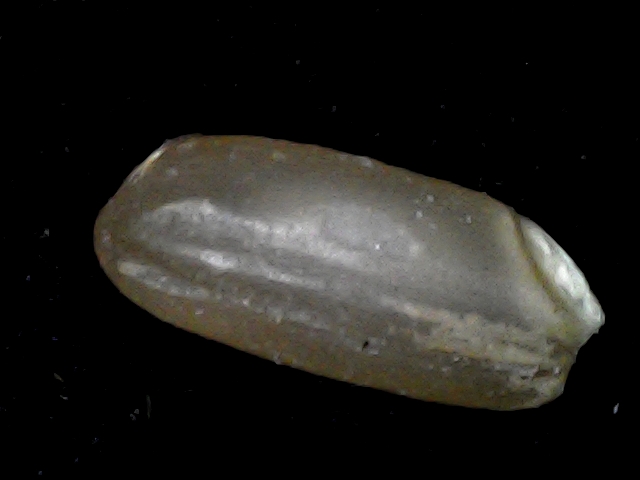
Rice variety: BD76